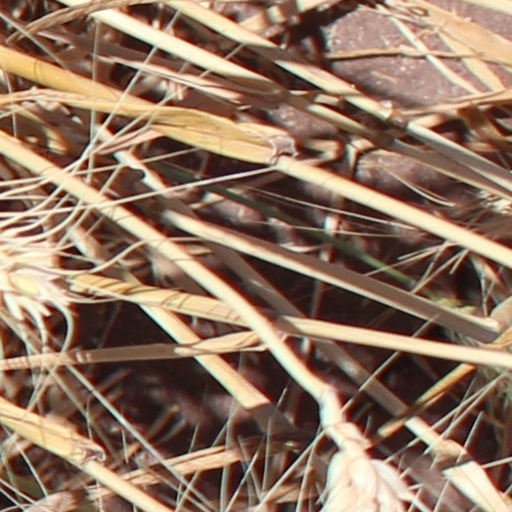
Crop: wheat